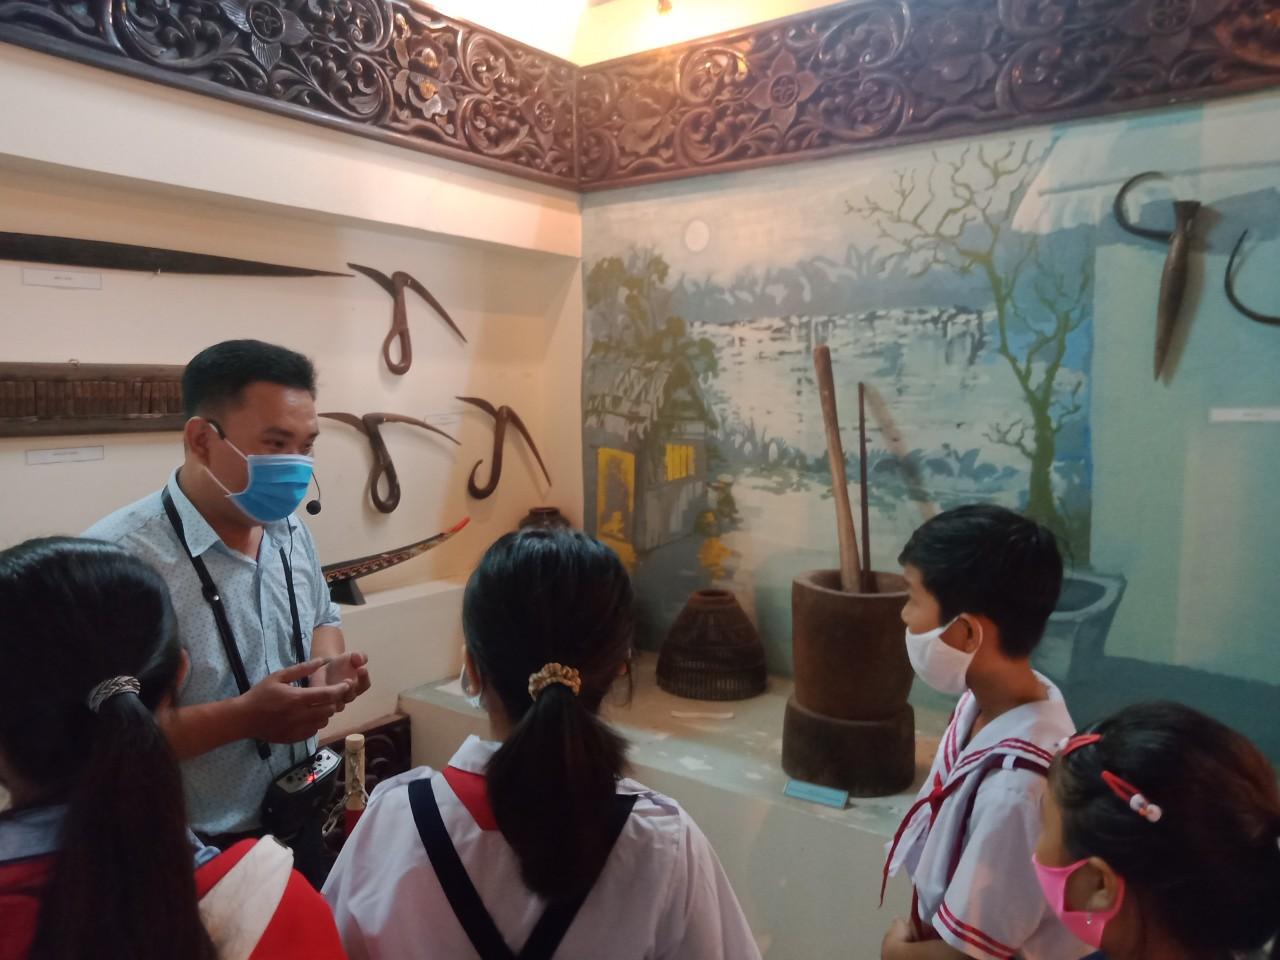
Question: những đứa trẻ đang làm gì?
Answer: chúng đang nghe người đàn ông trình bày về sản vật